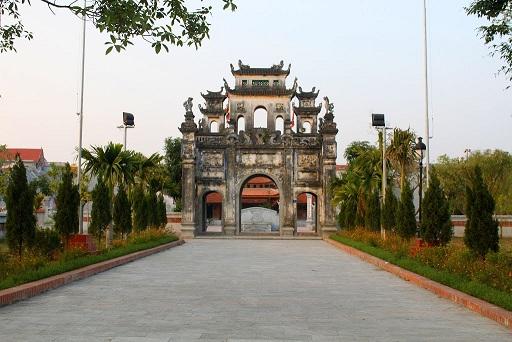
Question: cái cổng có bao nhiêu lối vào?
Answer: cái cổng có ba lối vào